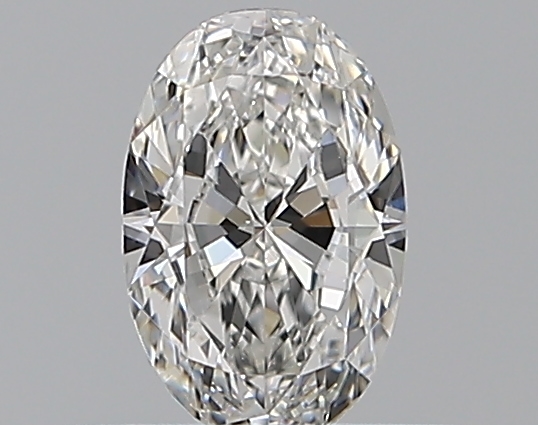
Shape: oval
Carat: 0.5
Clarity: VS2
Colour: F
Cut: EX
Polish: EX
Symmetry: VG
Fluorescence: F
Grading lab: GIA
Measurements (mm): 6.45 x 4.2 x 2.59